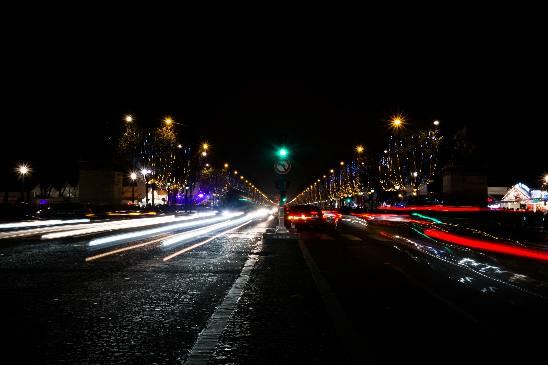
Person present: No